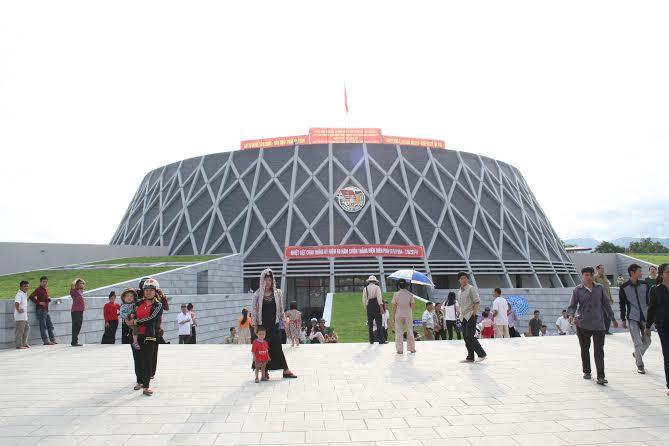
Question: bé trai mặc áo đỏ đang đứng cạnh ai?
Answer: bé trai mặc áo đỏ đang đứng cạnh người phụ nữ mặc đầm dài màu đen